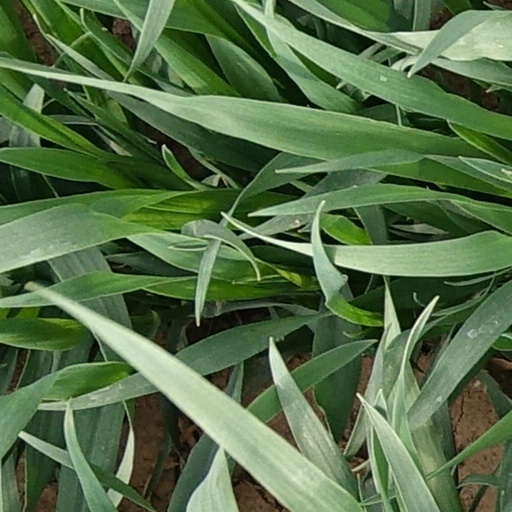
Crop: wheat